French fleet at the siege of Toulon

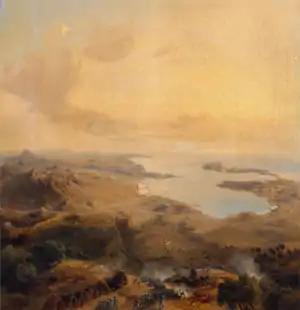
"The Siege of Toulon", Jean-Antoine-Siméon Fort

The fate of the French fleet at the Siege of Toulon marked one of the earliest significant operations by the British Royal Navy during the French Revolutionary Wars. In August 1793, five months after the National Convention declared war on Great Britain, thus drawing Britain into the ongoing War of the First Coalition, the government of the French Mediterranean city of Toulon rose up against the Republican national government in favour of the Royalist faction. Toulon was the principal French naval port on the Mediterranean and almost the entirety of the French Mediterranean Fleet was anchored in the harbour. After negotiations the British commander in the Mediterranean, Admiral Lord Hood, the city's Royalists seized control and British forces, alongside allies from Spain, Naples and Sardinia entered the city, seizing the fleet and preparing defences against the inevitable Republican counterattack.